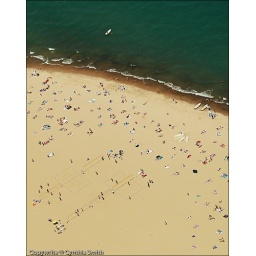
through the looking glass - view from the 94th floor of the Hancock blg. in Chicago